Low Countries derby

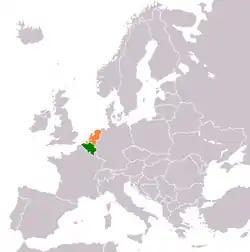

The Low Countries derby, is the name given in football to any match between Belgium and the Netherlands. The countries have a long-standing tradition of rivalry in football, having played over 129 official derbies so far. Only Austria–Hungary and Argentina–Uruguay have been contested more often. Not only have the Low Countries met 19 times in the framework of major tournaments, they have also played at least 35 friendly cup duels.